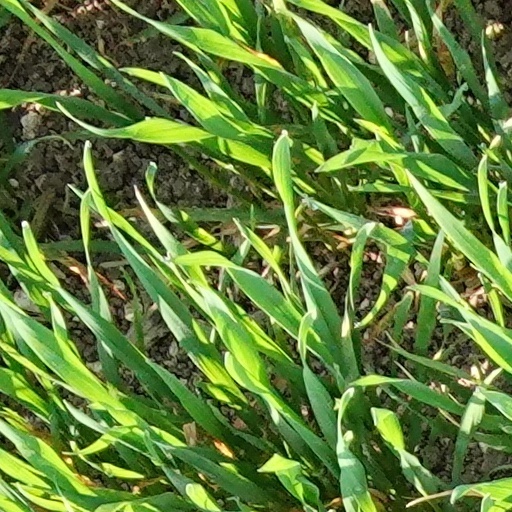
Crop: wheat